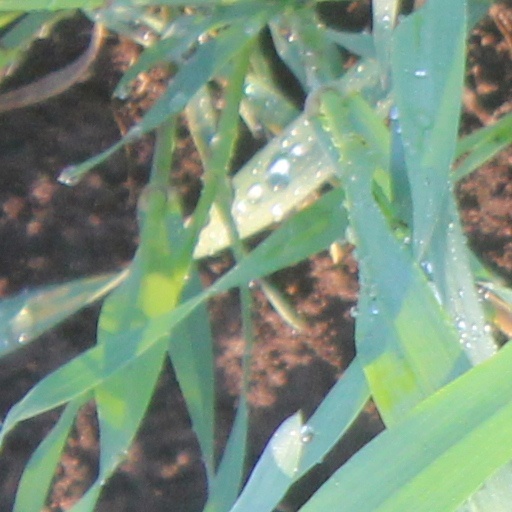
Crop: wheat